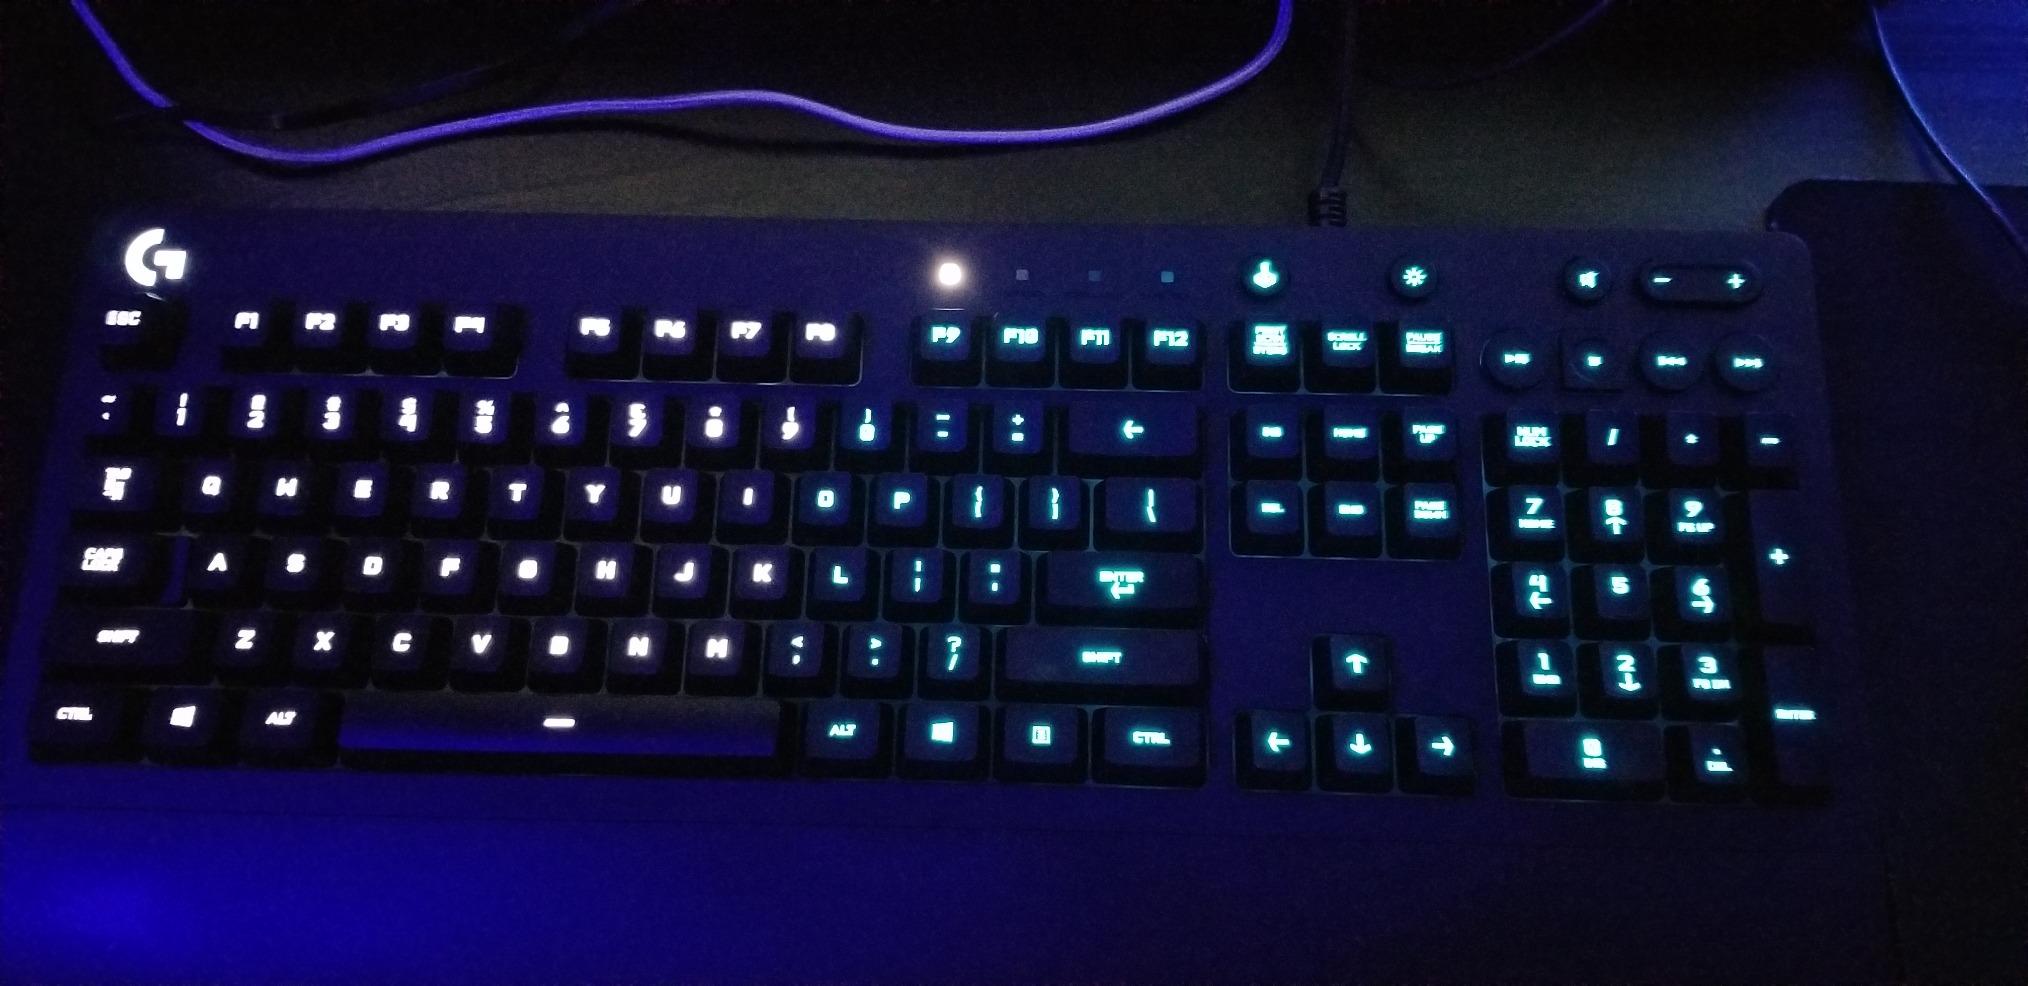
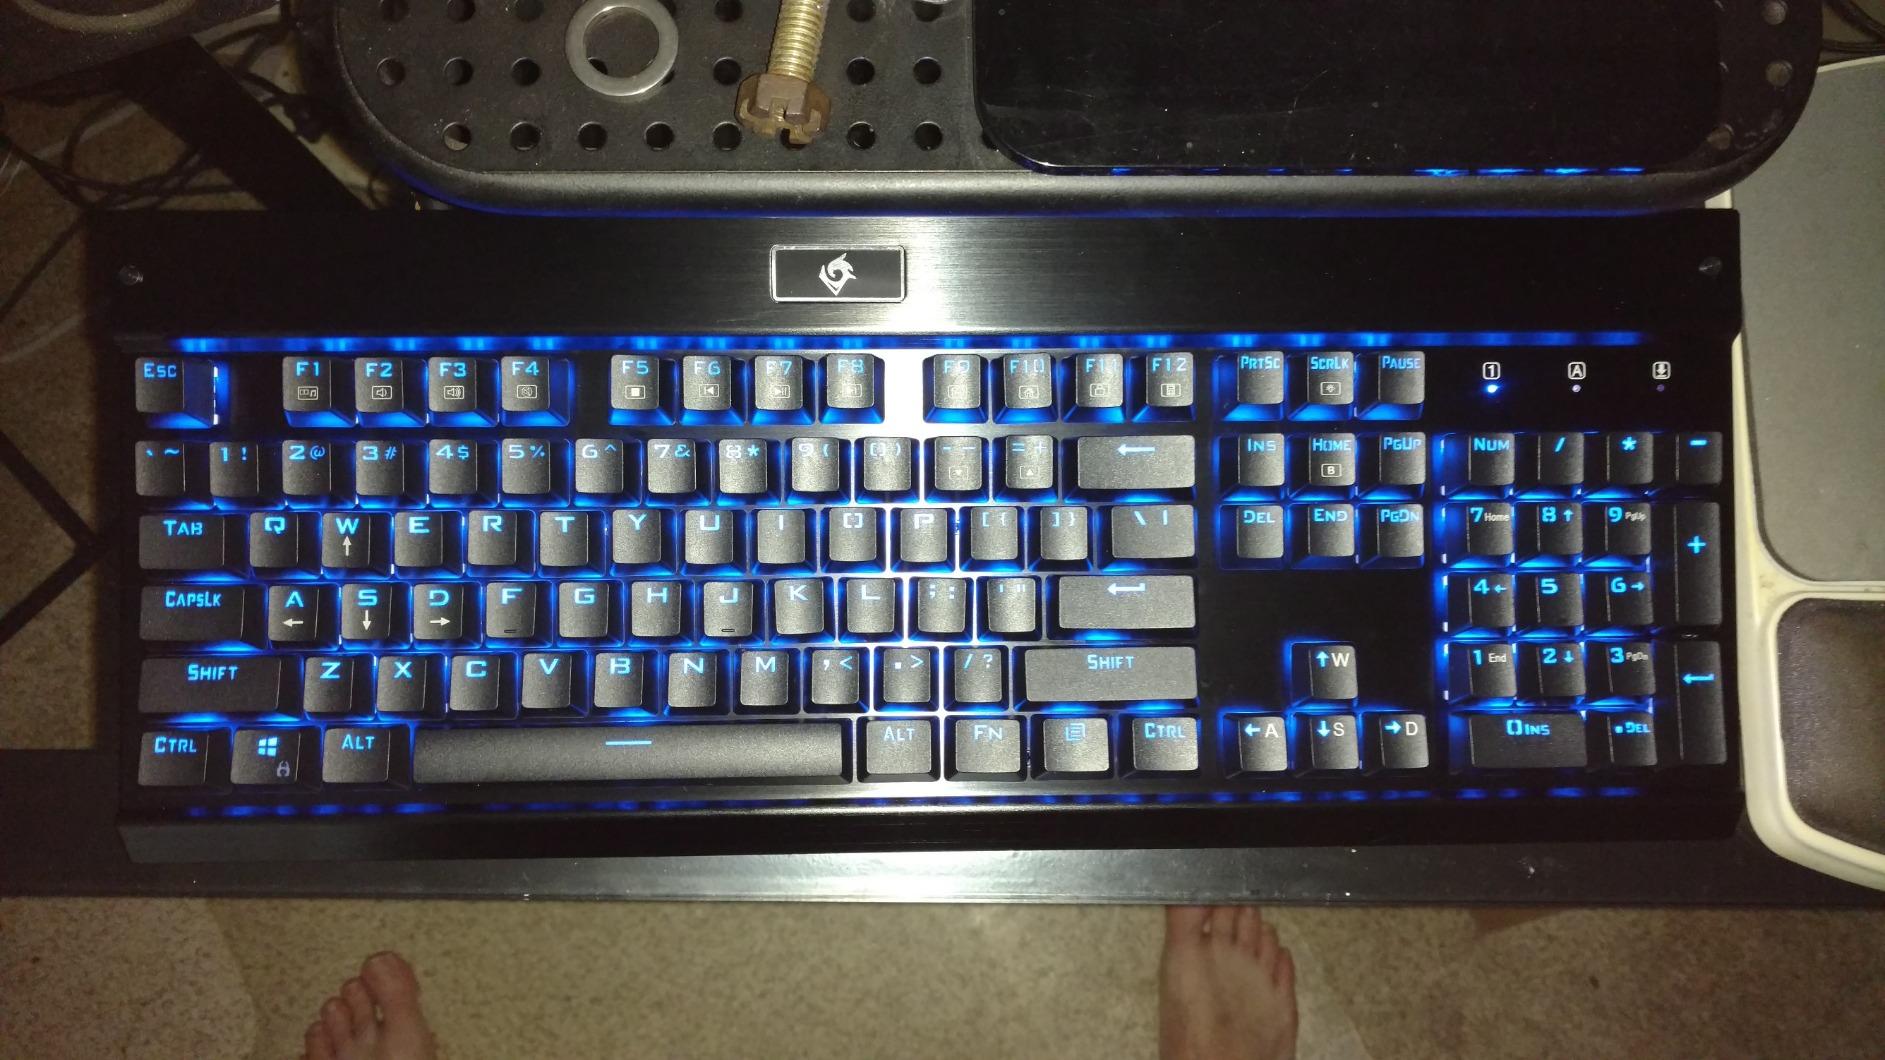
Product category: keyboard
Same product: no